Globe High School

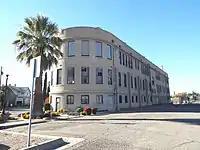
Hill Street School

High school classes were originally held at the Central School. Overcrowding forced the construction of a new facility, and the first Globe High School building was constructed in 1913 and completed the next year. The building had two stories and a basement, and it held 250 students in grades 7 through 12. In 1920, a third story was added on top for the junior high school. Other facilities in the building have included a cafeteria, garage, and locker rooms in the basement, plus caretaker housing in the current nurse's office on the main floor.